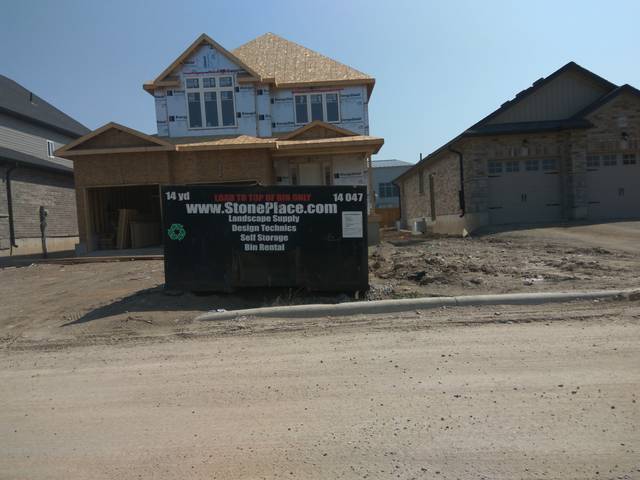
Region: Canada
Coordinates: 43.385, -80.987